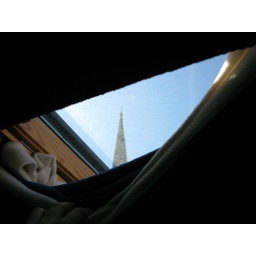
later you can look at a picture of kevin standing in that tower